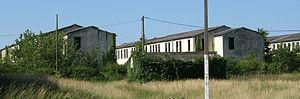
Ancien complexe militaro-hospitalier de l'OTAN, fermé en 1967, limitrophe avec Croix-Chapeau, situé à Aigrefeuille-d'Aunis, département de la Charente-Maritime, région Poitou-Charentes, France.
Aigrefeuille-d'Aunis est une commune du Sud-Ouest de la France, située dans le département de la Charente-Maritime.